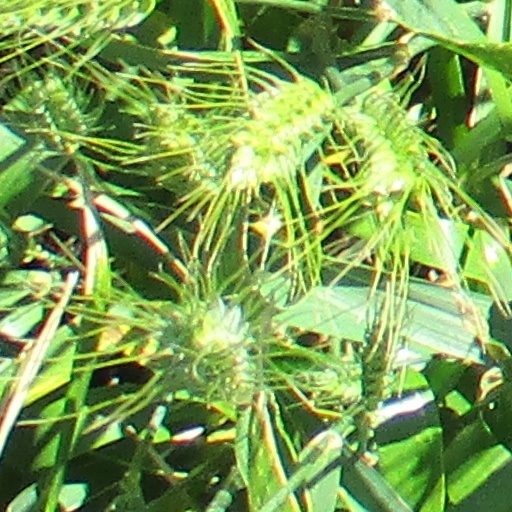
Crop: wheat